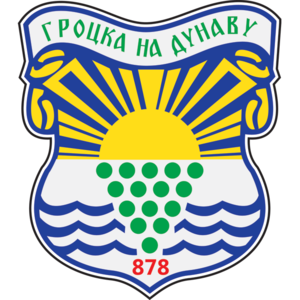
Grocka est une ville et une municipalité de Serbie. Grocka constitue l’une des 7 municipalités périurbaines de la Ville de Belgrade. Au recensement de 2011, la ville comptait 8 441 habitants et la municipalité dont elle est le centre 83 907.
Les élections municipales serbes de 2012 ont eu lieu le 6 mai 2012, en même temps que le premier tour de l'élection présidentielle, que les élections législatives et que les élections provinciales en Voïvodine.
La Serbie, en incluant le Kosovo dont le statut est disputé, est divisée en 150 municipalités ou communes et 24 villes, qui constituent les unités fondamentales du gouvernement des collectivités territoriales. Cinq de ces villes, sont elles-mêmes divisées en plusieurs municipalités urbaines : Belgrade, Novi Sad, Niš, Kragujevac et Požarevac ; la Serbie compte ainsi 31 municipalités urbaines, 17 à Belgrade, 5 à Niš, 5 à Kragujevac, 2 à Novi Sad et 2 à Požarevac).